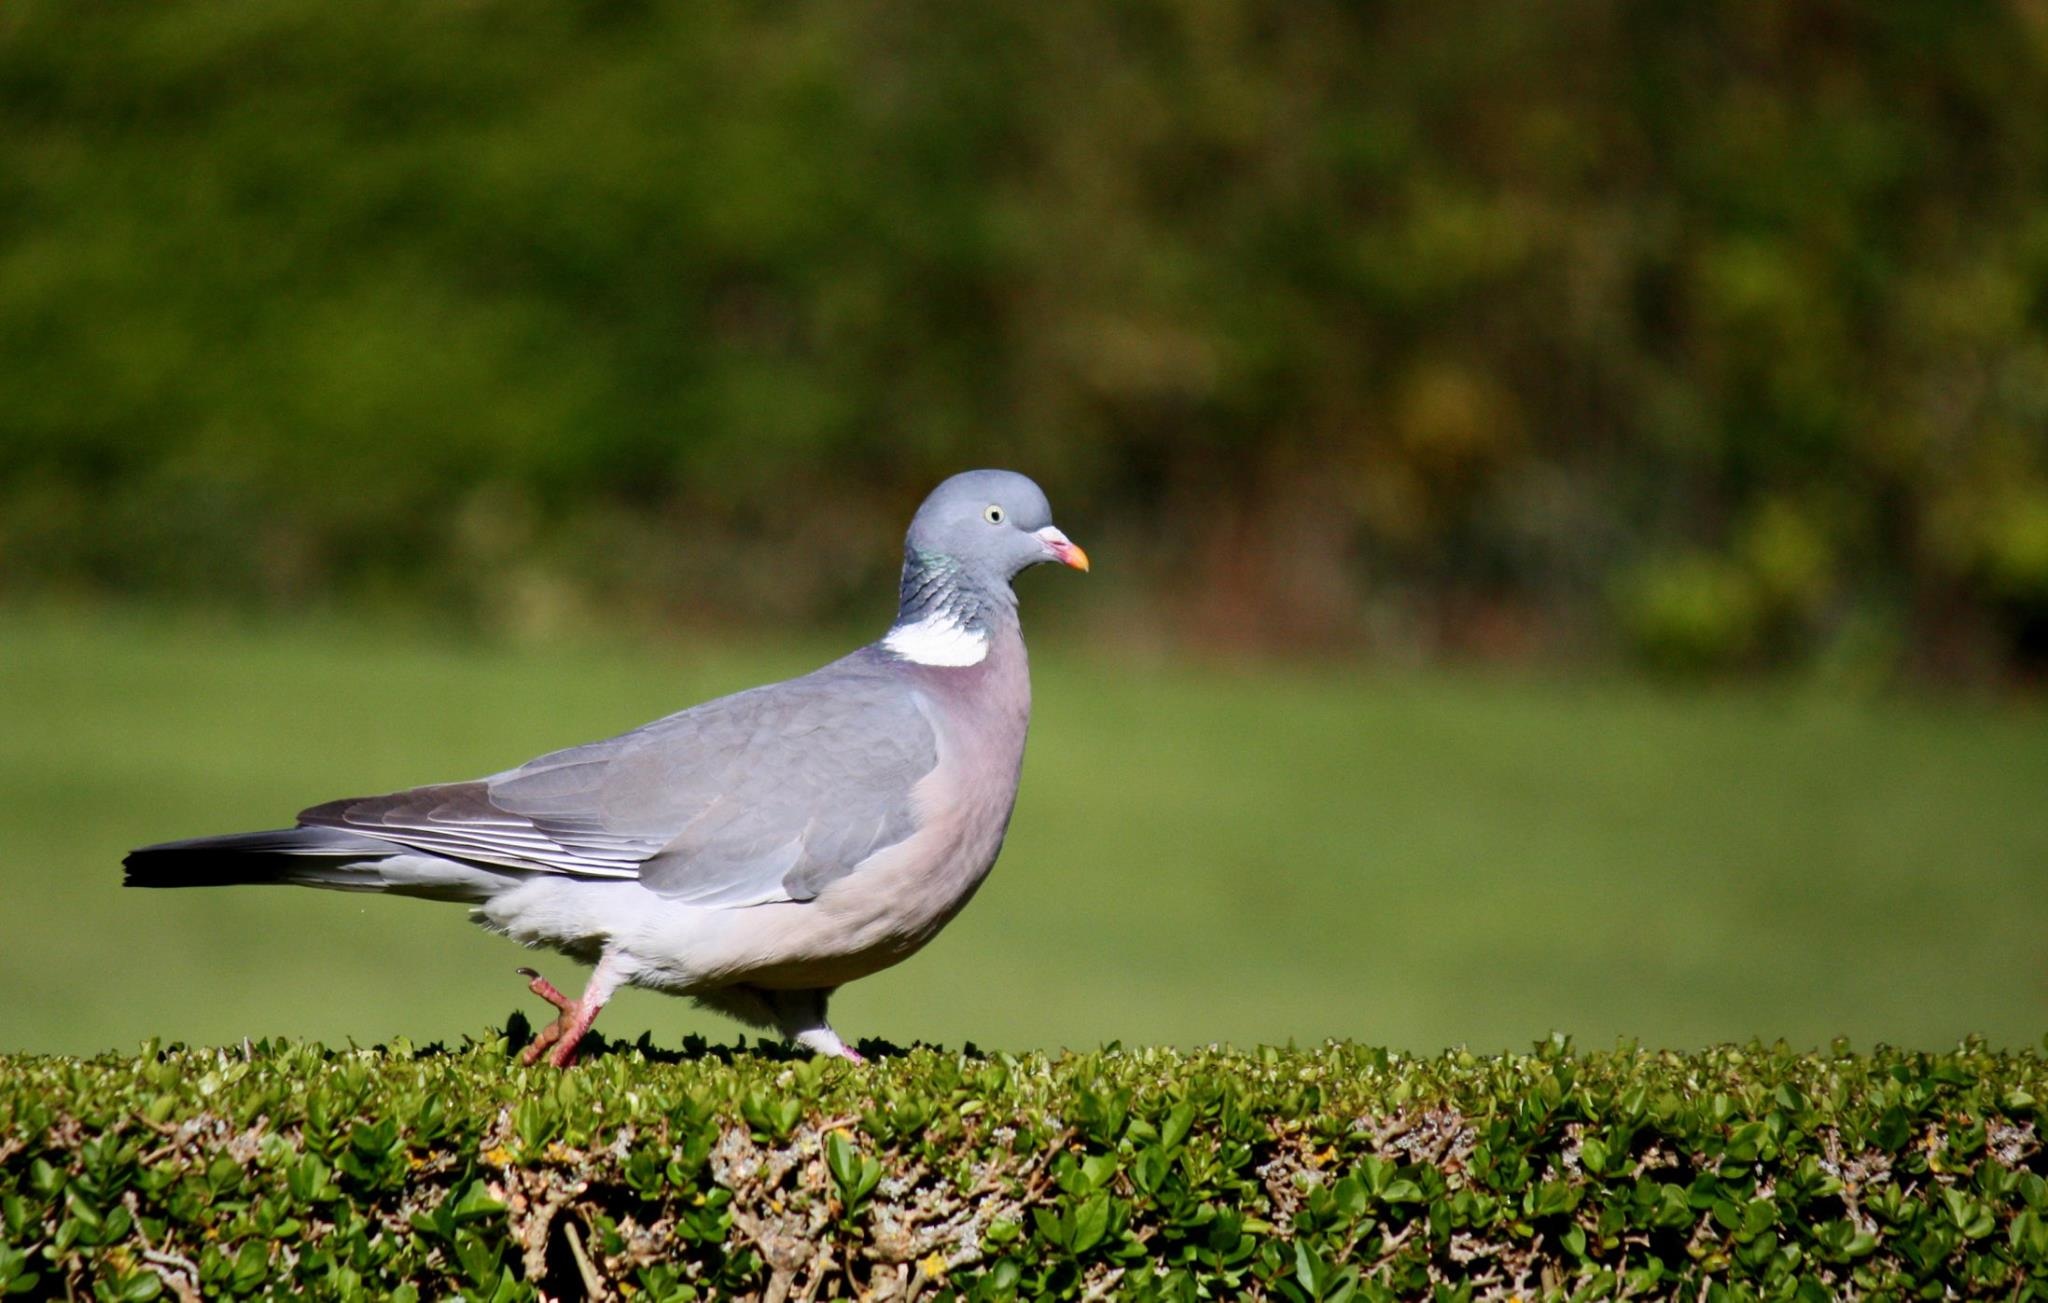
nature, grass, bird, wing, seabird, wildlife, gull, beak, fauna, pigeon, vertebrate, charadriiformes, pigeons and doves, stock dove